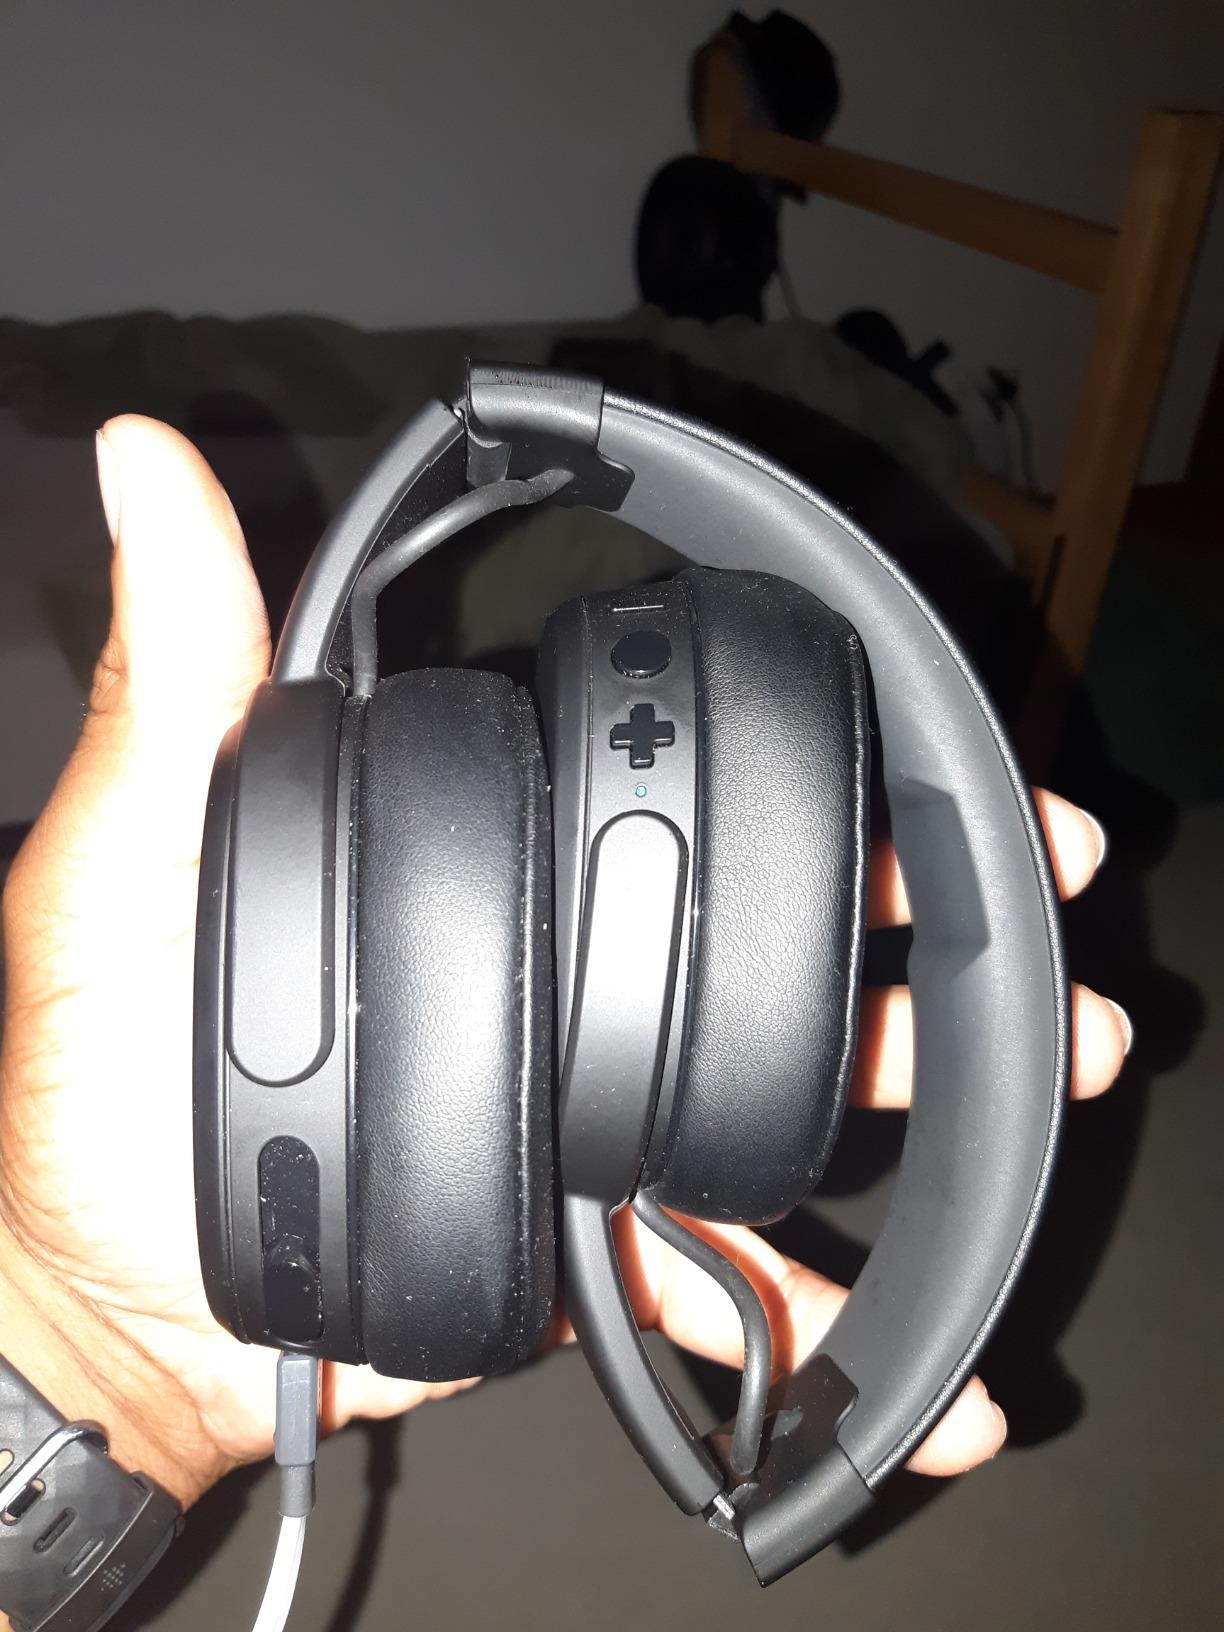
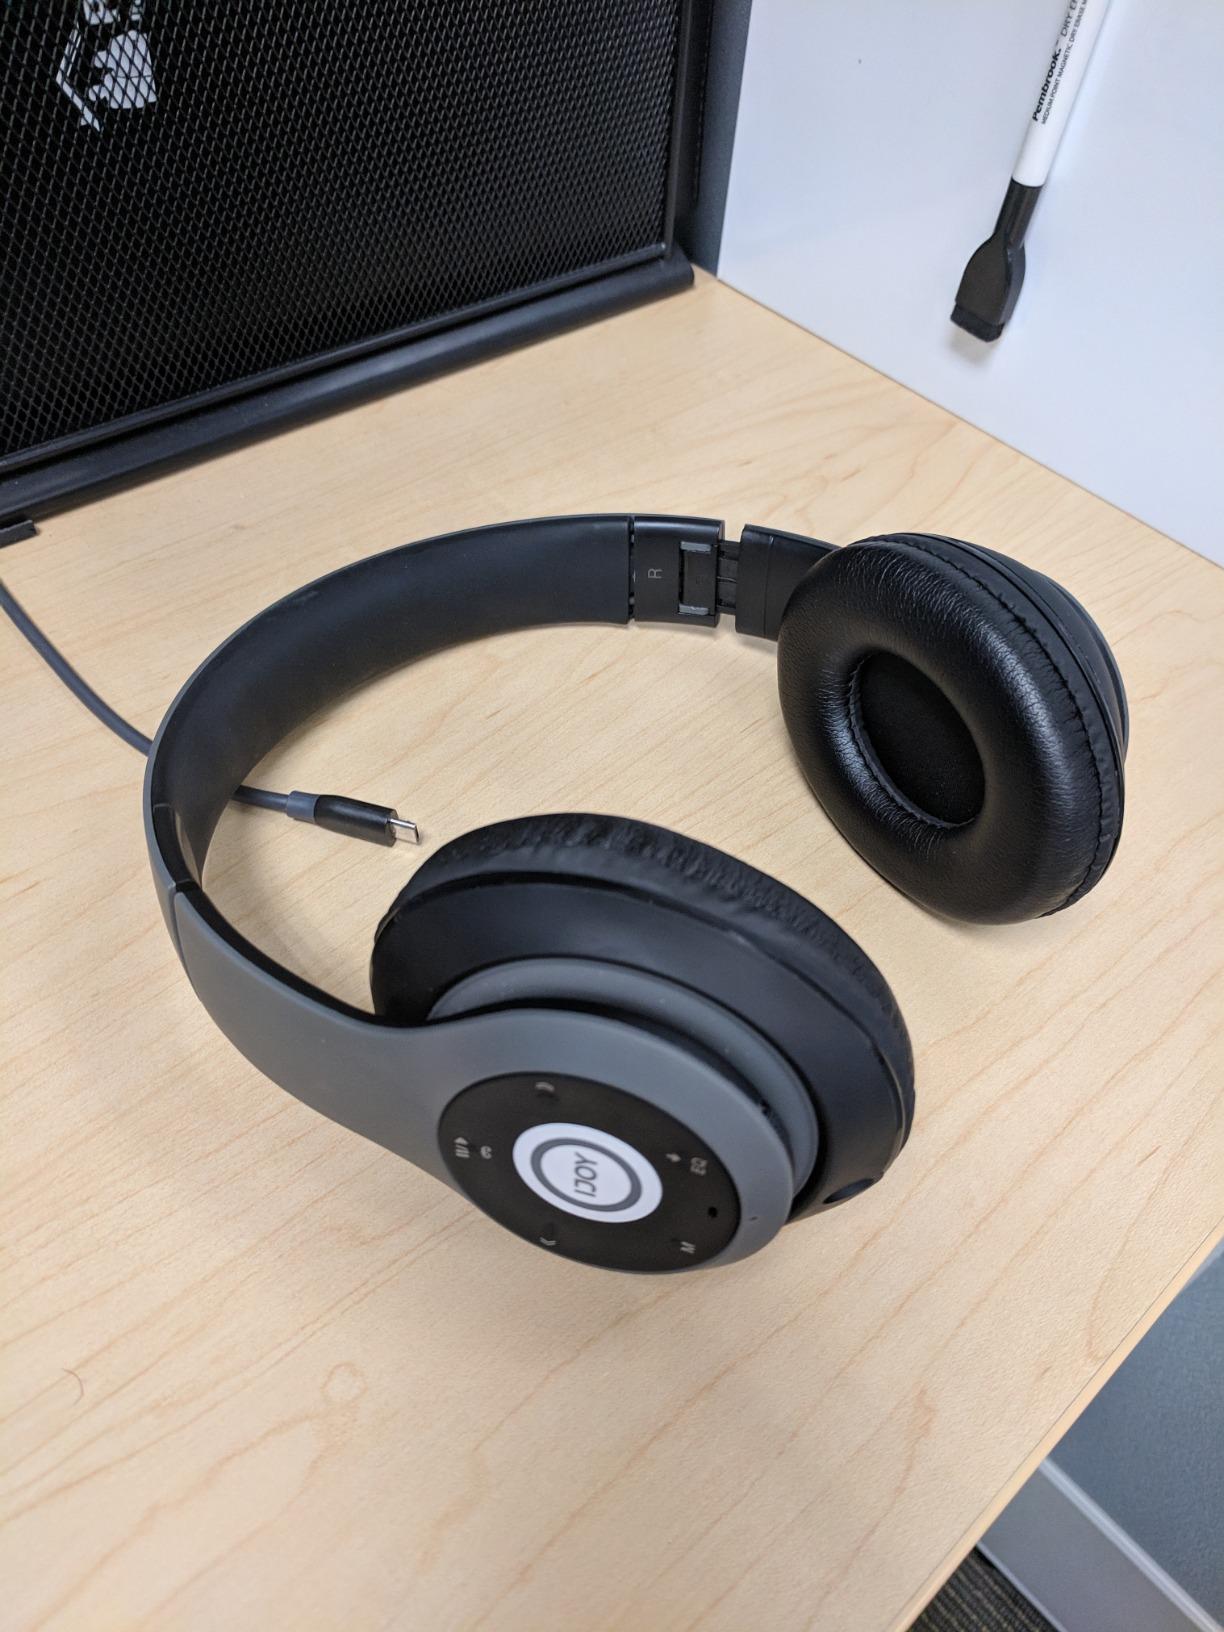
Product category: headphones
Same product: no